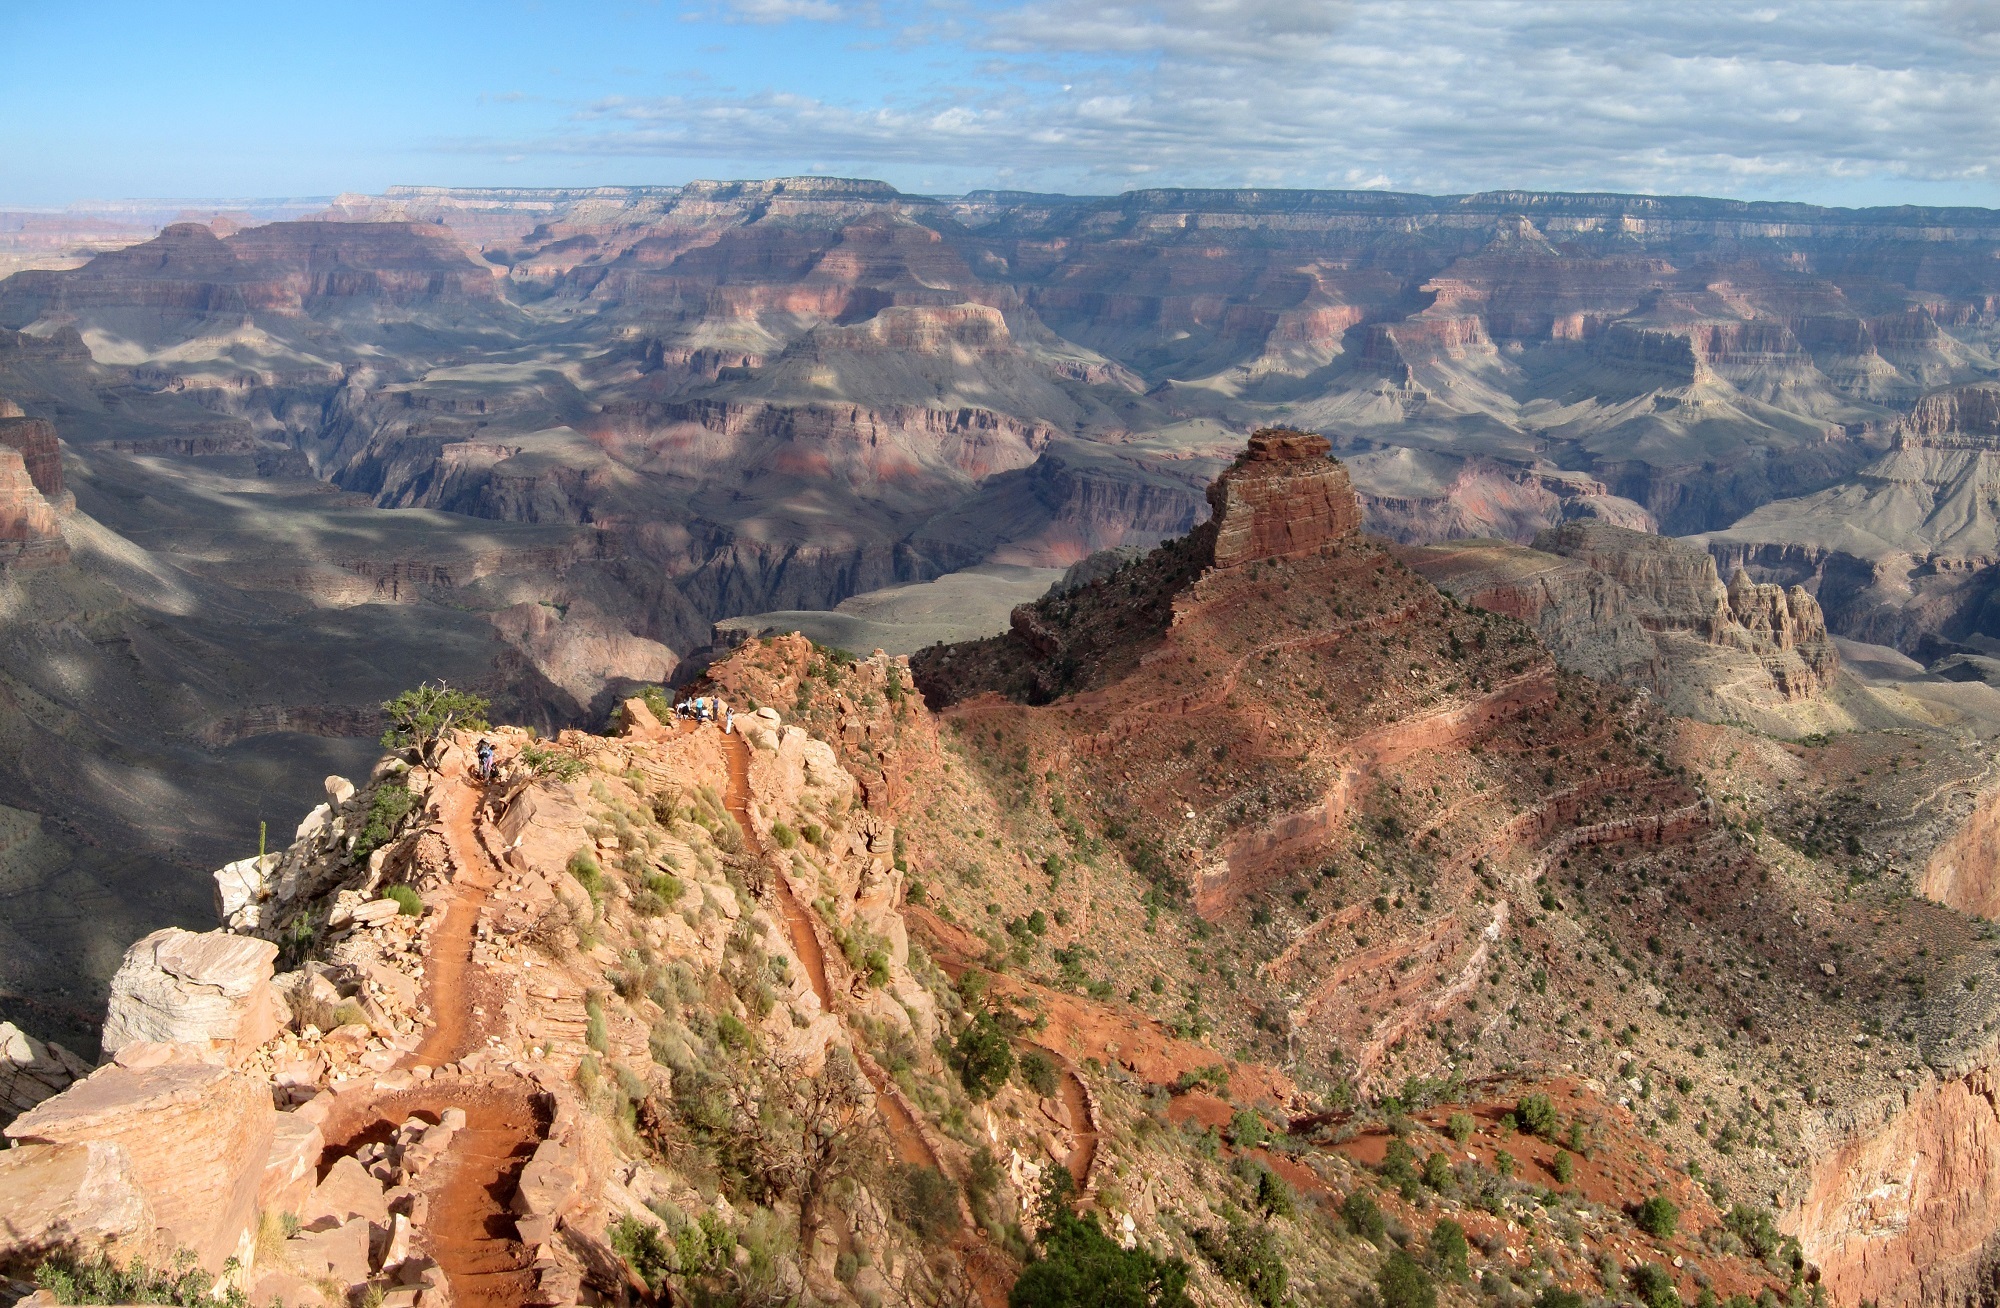
landscape, rock, mountain, trail, river, valley, stone, formation, cliff, scenic, natural, park, usa, canyon, grand canyon, terrain, national park, erosion, arizona, outdoors, geology, badlands, plateau, escarpment, wadi, landform, geographical feature